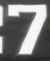
Number: 7